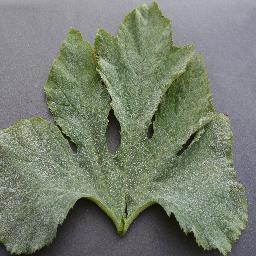
Label: Squash___Powdery_mildew